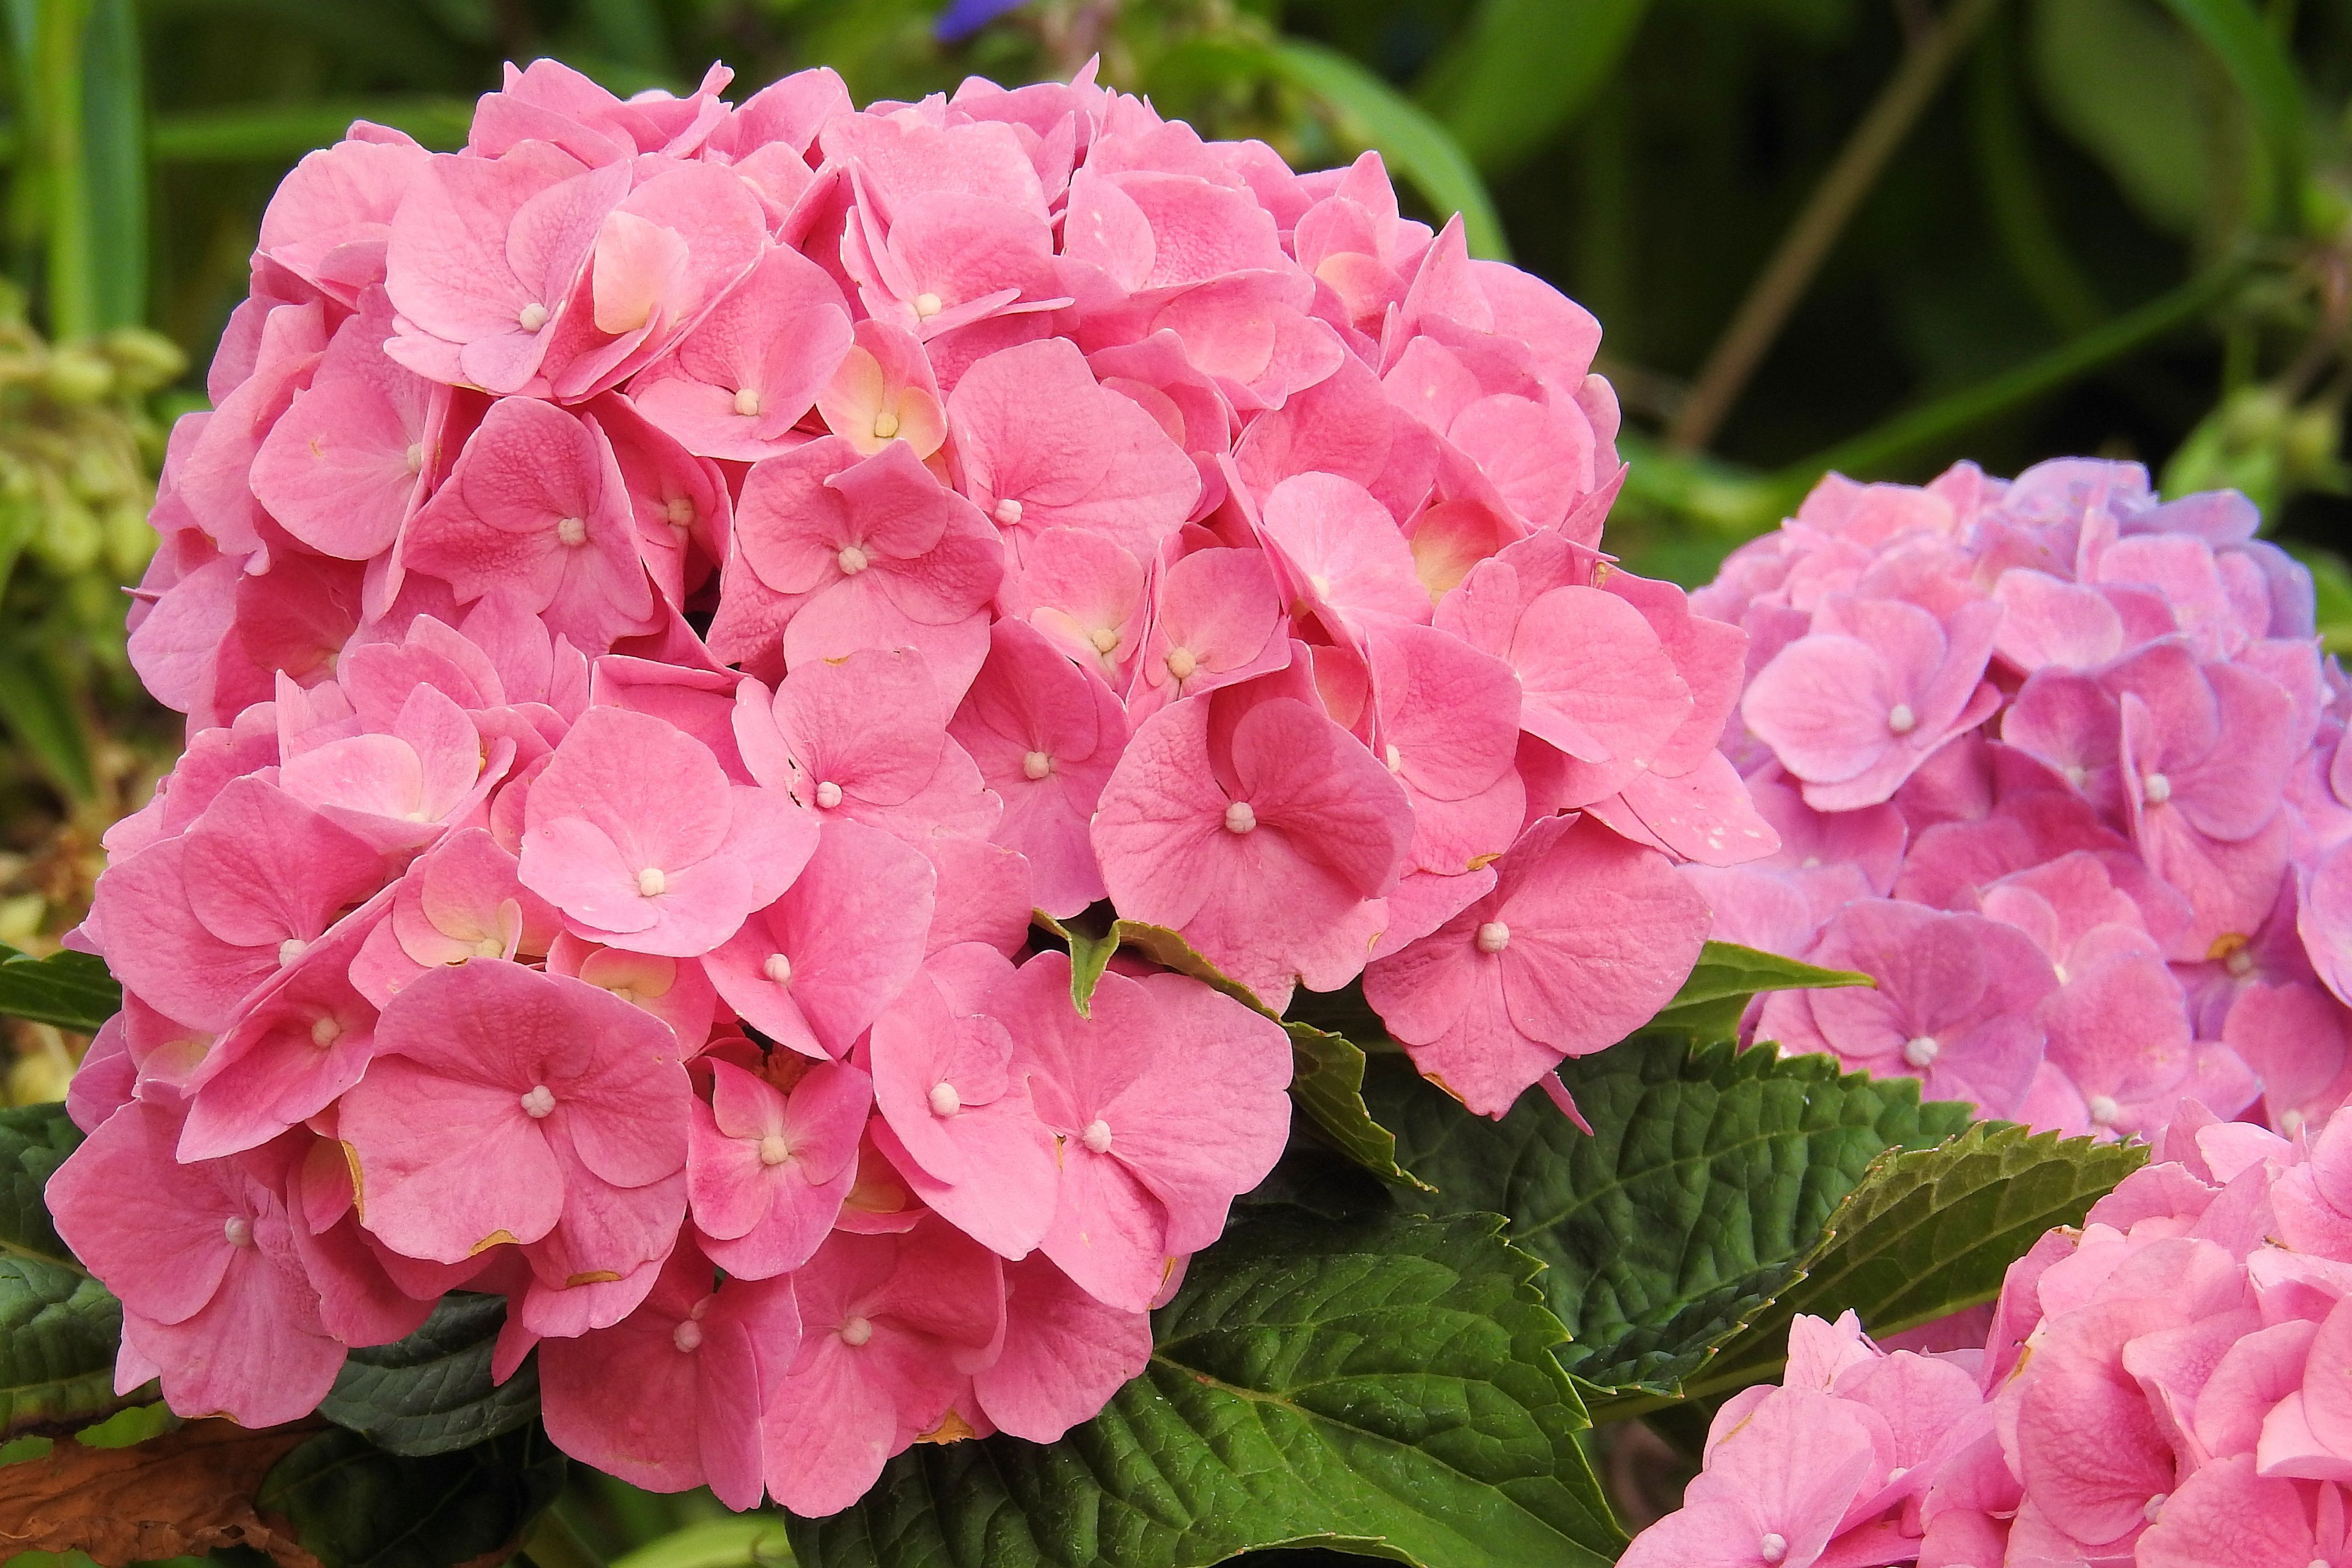
plant, flower, petal, garden, pink, hydrangea, flowers, shrub, hydrangeas, inflorescence, flowering plant, hydrangeaceae, cornales, annual plant, land plant